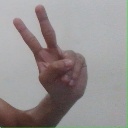
अक्षर: ऐ